Hosta

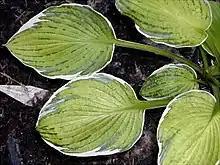
Hosta with virus X

Hosta leaves and stems are eaten by deer, rabbits, slugs, and snails. The roots and rhizomes are eaten by voles. All of these animals can cause extensive damage to collections in gardens. Some varieties seem more resistant to slug damage, which is more prevalent later in the growing season, than others. Insect pests include vine weevils and cutworms.